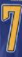
Number: 7